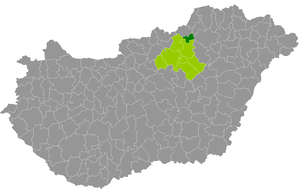
Le district de Bélapátfalva est un des 7 districts du comitat de Heves en Hongrie. Créé en 2013, il compte 8 870 habitants et rassemble 8 localités : 7 communes et une seule ville, Bélapátfalva, son chef-lieu.